Nichols House, Eltham

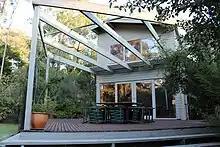
The Nichols House -View of rumpus

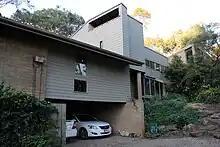
The Nichols House -back view

Kevin Borland quoted that "one's design was as good as the people who lived in them."